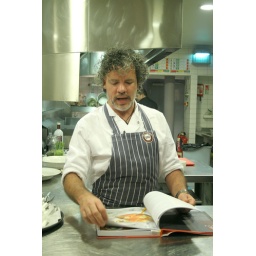
Peter Gordon book launch @GBK - Peter in the kitchen II